Frederic Raphael

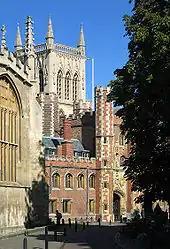
St John’s College, Cambridge, where Raphael studied.

His articles and book reviews have appeared in a number of newspapers and magazines, including the "Los Angeles Times" and "The Sunday Times". He has published more than twenty novels, the best-known being the semi-autobiographical "The Glittering Prizes" (1976), which traces the lives of a group of Cambridge University undergraduates in post-war Britain as they move through university and into the wider world. The original six-part BBC television series, from which the book was adapted, won him a Royal Television Society Writer of the Year Award. The sequel, "Fame and Fortune", which continues the story to 1979, was adapted in 2007 and broadcast on BBC Radio 4. In 2010, BBC Radio 4 broadcast a further sequel in a series entitled "Final Demands", with Tom Conti as Adam Morris, the central character, bringing the story to the late 1990s.